Ukrainian refugee crisis

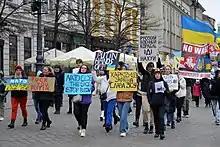
Ukrainian refugees in Kraków protest against the war

The number of refugees arriving to Poland have been unparalleled in Europe. Modelling estimates show that by 1 April, Ukrainian people (including refugees but also those previously living in Poland) made up between 15% and 30% of the population of each of the major Polish cities. For example, Ukrainians accounted for 10% of the total population of Wrocław before the war and this figure had increased to 23% by April 2022.